Left 4 Dead 2

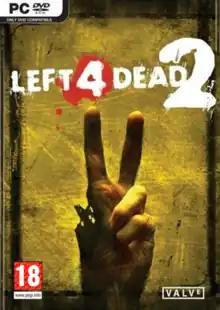
The UK version of the box art shows the back of the hand facing away to avoid offense.

Valve was forced to alter its original cover art for the game by the ESRB; the original image depicted the series' hand with its little finger, ring finger and the thumb torn off, which would thus have the index finger and middle finger remaining. It was deemed too explicit, and to appease the ESRB, Valve changed the image so that the fingers were merely bent back instead, but the company was still able to include the torn-off thumb in all regions except for Japan and Germany, where it had to be censored.